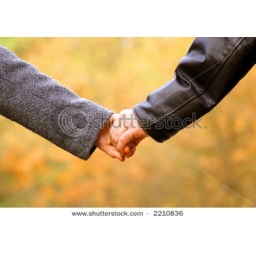
Lying in bed dog in forground  Original Filename: 83815952.jpg